Theories of technology

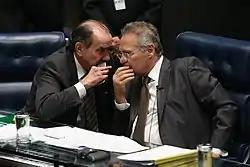
Politics and technology

Sociological theories and researches of the Society and the Social focus on how human and technology actually interact and may even affect each other. Some theories are about how political decisions are made for both humans and technology, with here humans and technology are seen as an equal field in the political decision, where humans also make, use, and even move ahead with innovations the technology. The interactions that are used in the majority of the theories on this topic look at the individual human interactions with technological equipment, but there is also a sub-group for the group of people interacting with technology. The theories described are, according to some critiques, purposefully made vague and ambiguous, as the circumstances for the theories change with human culture and technological change and innovation.